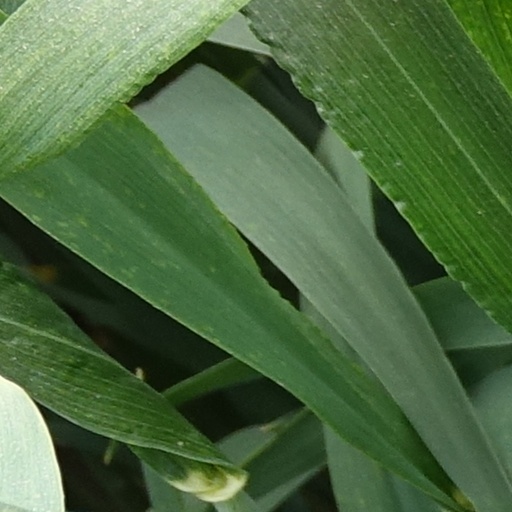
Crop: wheat